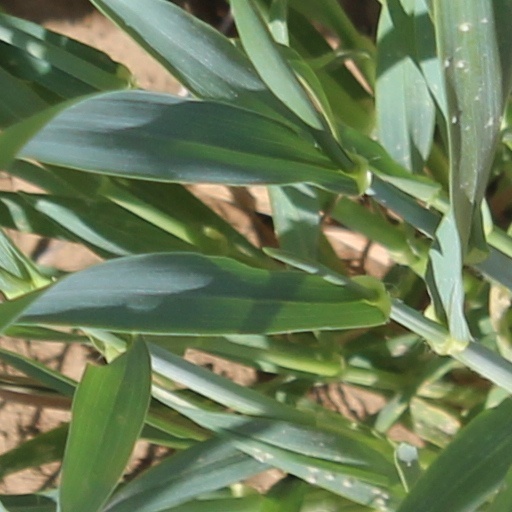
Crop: wheat